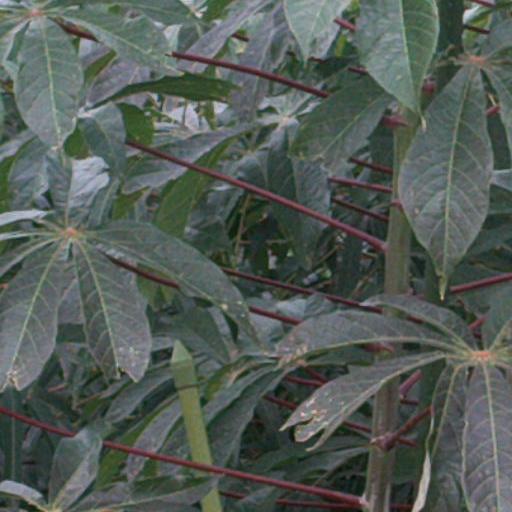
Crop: cassava